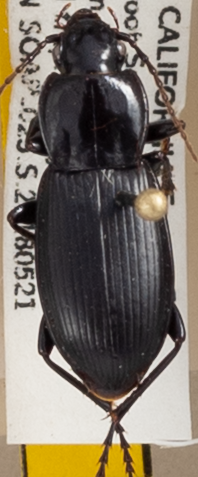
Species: Pterostichus ordinarius
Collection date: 2018-05-21
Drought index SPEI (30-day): -0.932
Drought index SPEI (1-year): -0.376
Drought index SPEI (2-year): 0.8